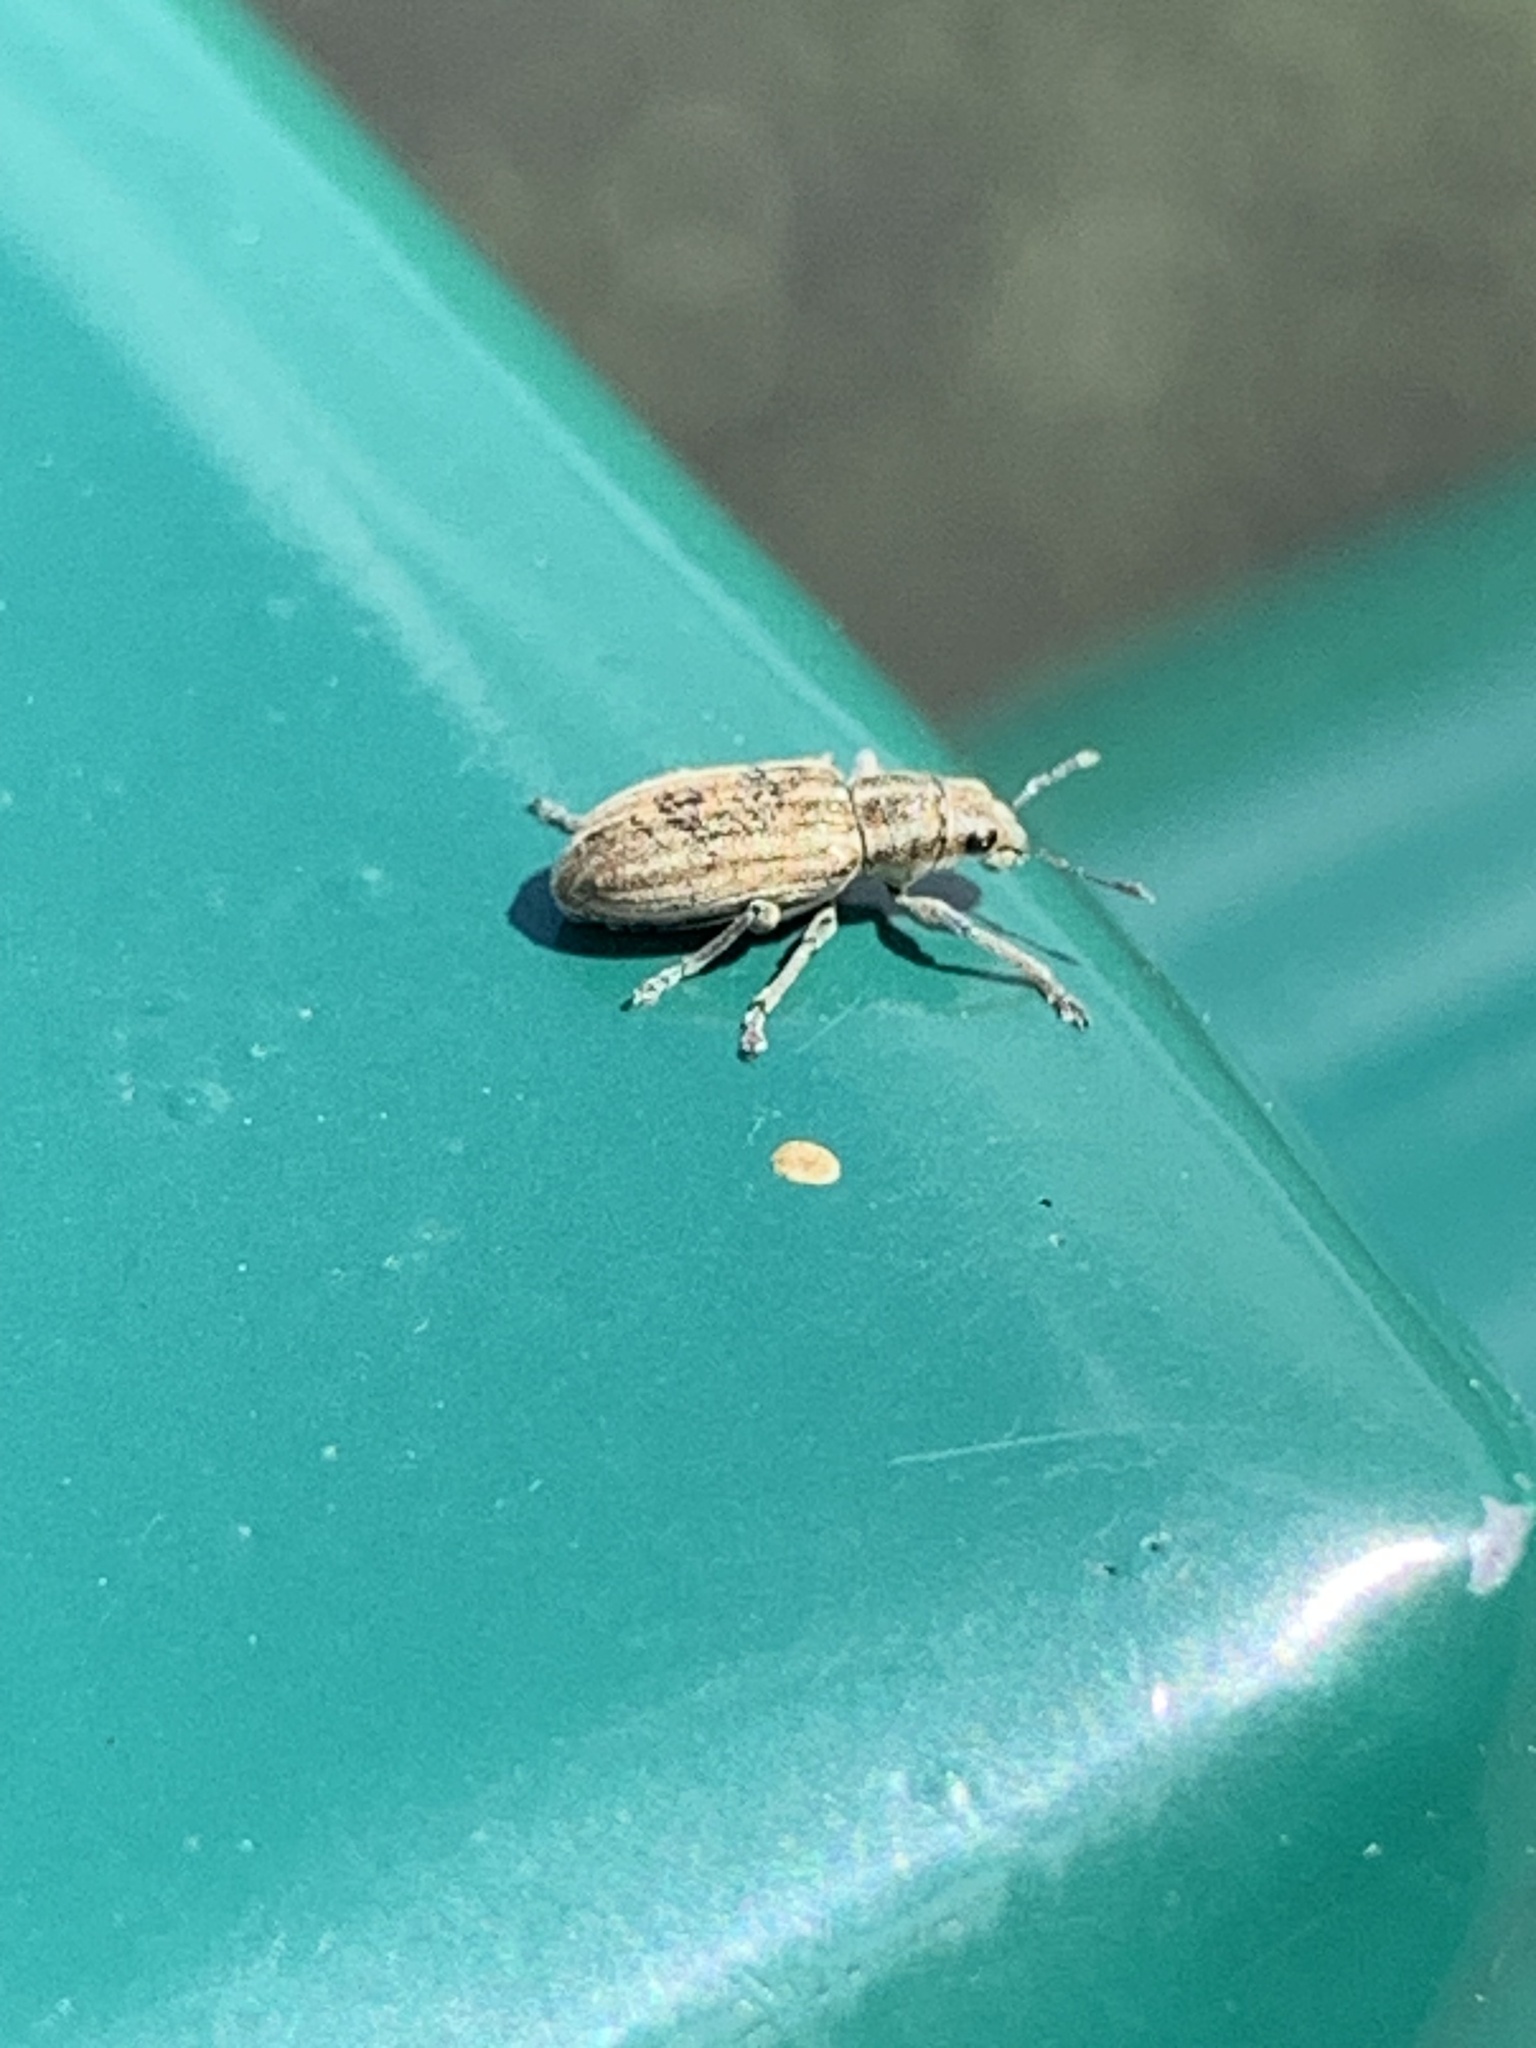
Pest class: pea_leaf_weevil